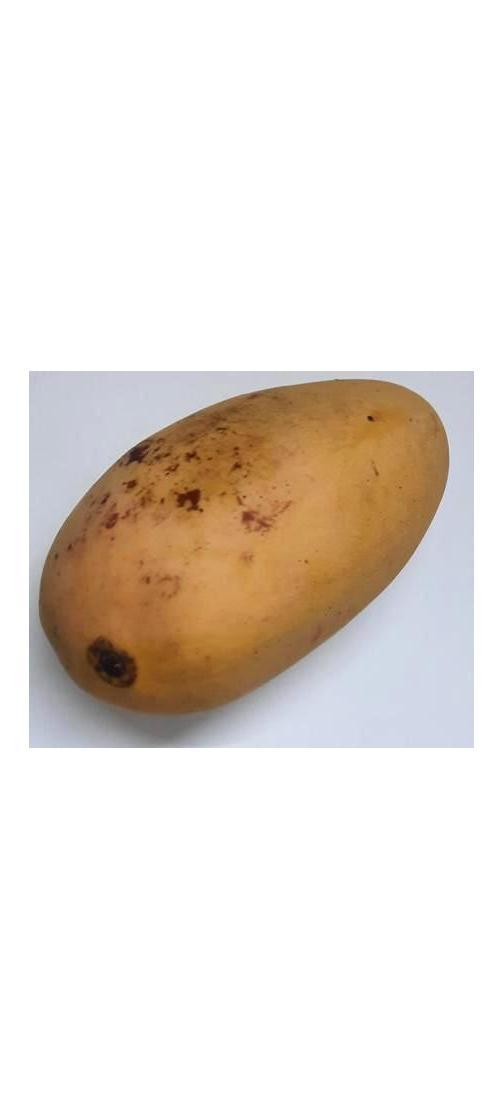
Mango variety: Katimon